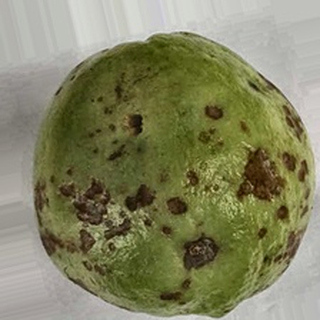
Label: guava_anthracnose